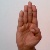
The image shows a hand gesture representing the letter 'B' in Indian Sign Language.